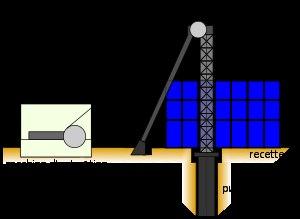
Le chevalement est un assemblage de madriers et de poutres.
Une jambe de force est un élément qui sert à soutenir une construction, comme la charpente d'une maison.
Un puits de mine est un tunnel vertical creusé pour exploiter les ressources minières du sous-sol.